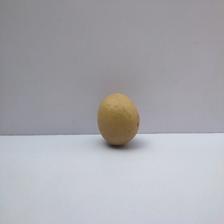
Size: Small